Kids Wish Network

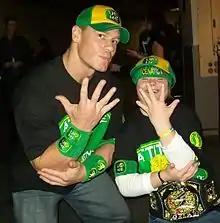
Wrestler John Cena during a wish granted in 2009

The Kids Wish Network was founded in 1997 as the "Fulfill a Wish Foundation" by Mark Breiner, his wife Shelley Breiner and Shelley's mother Barbara Askin in honor of Shelley's father, who died of cancer in 1993. In 1998, the company's name was changed to "Kids Wish Network" as part of a settlement after the Make-A-Wish Foundation sued the organization on the premise that it had a confusingly similar name.